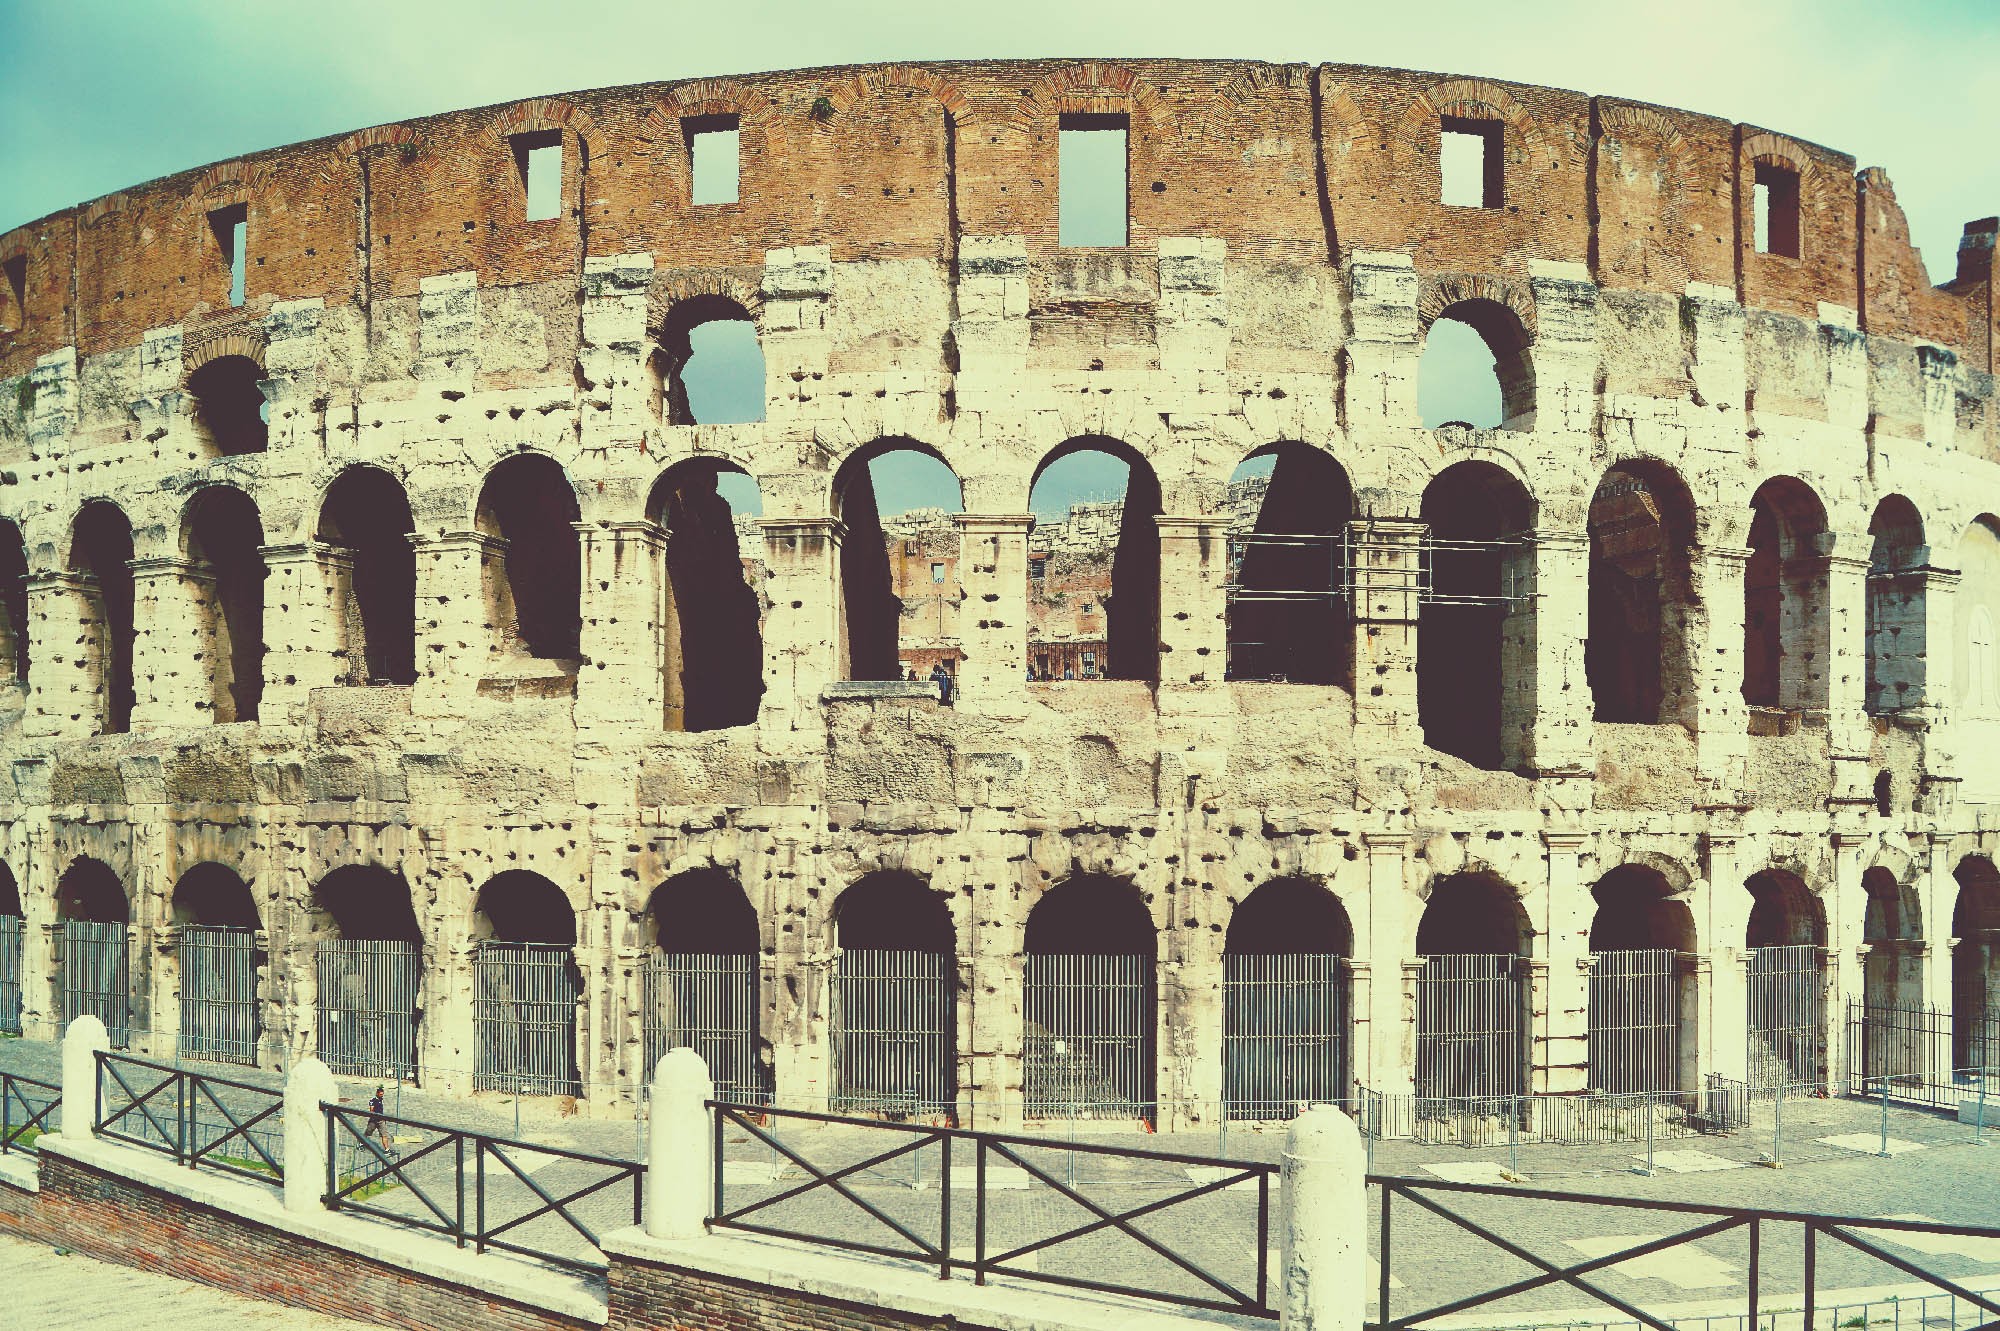
Landmark: Roman Colosseum